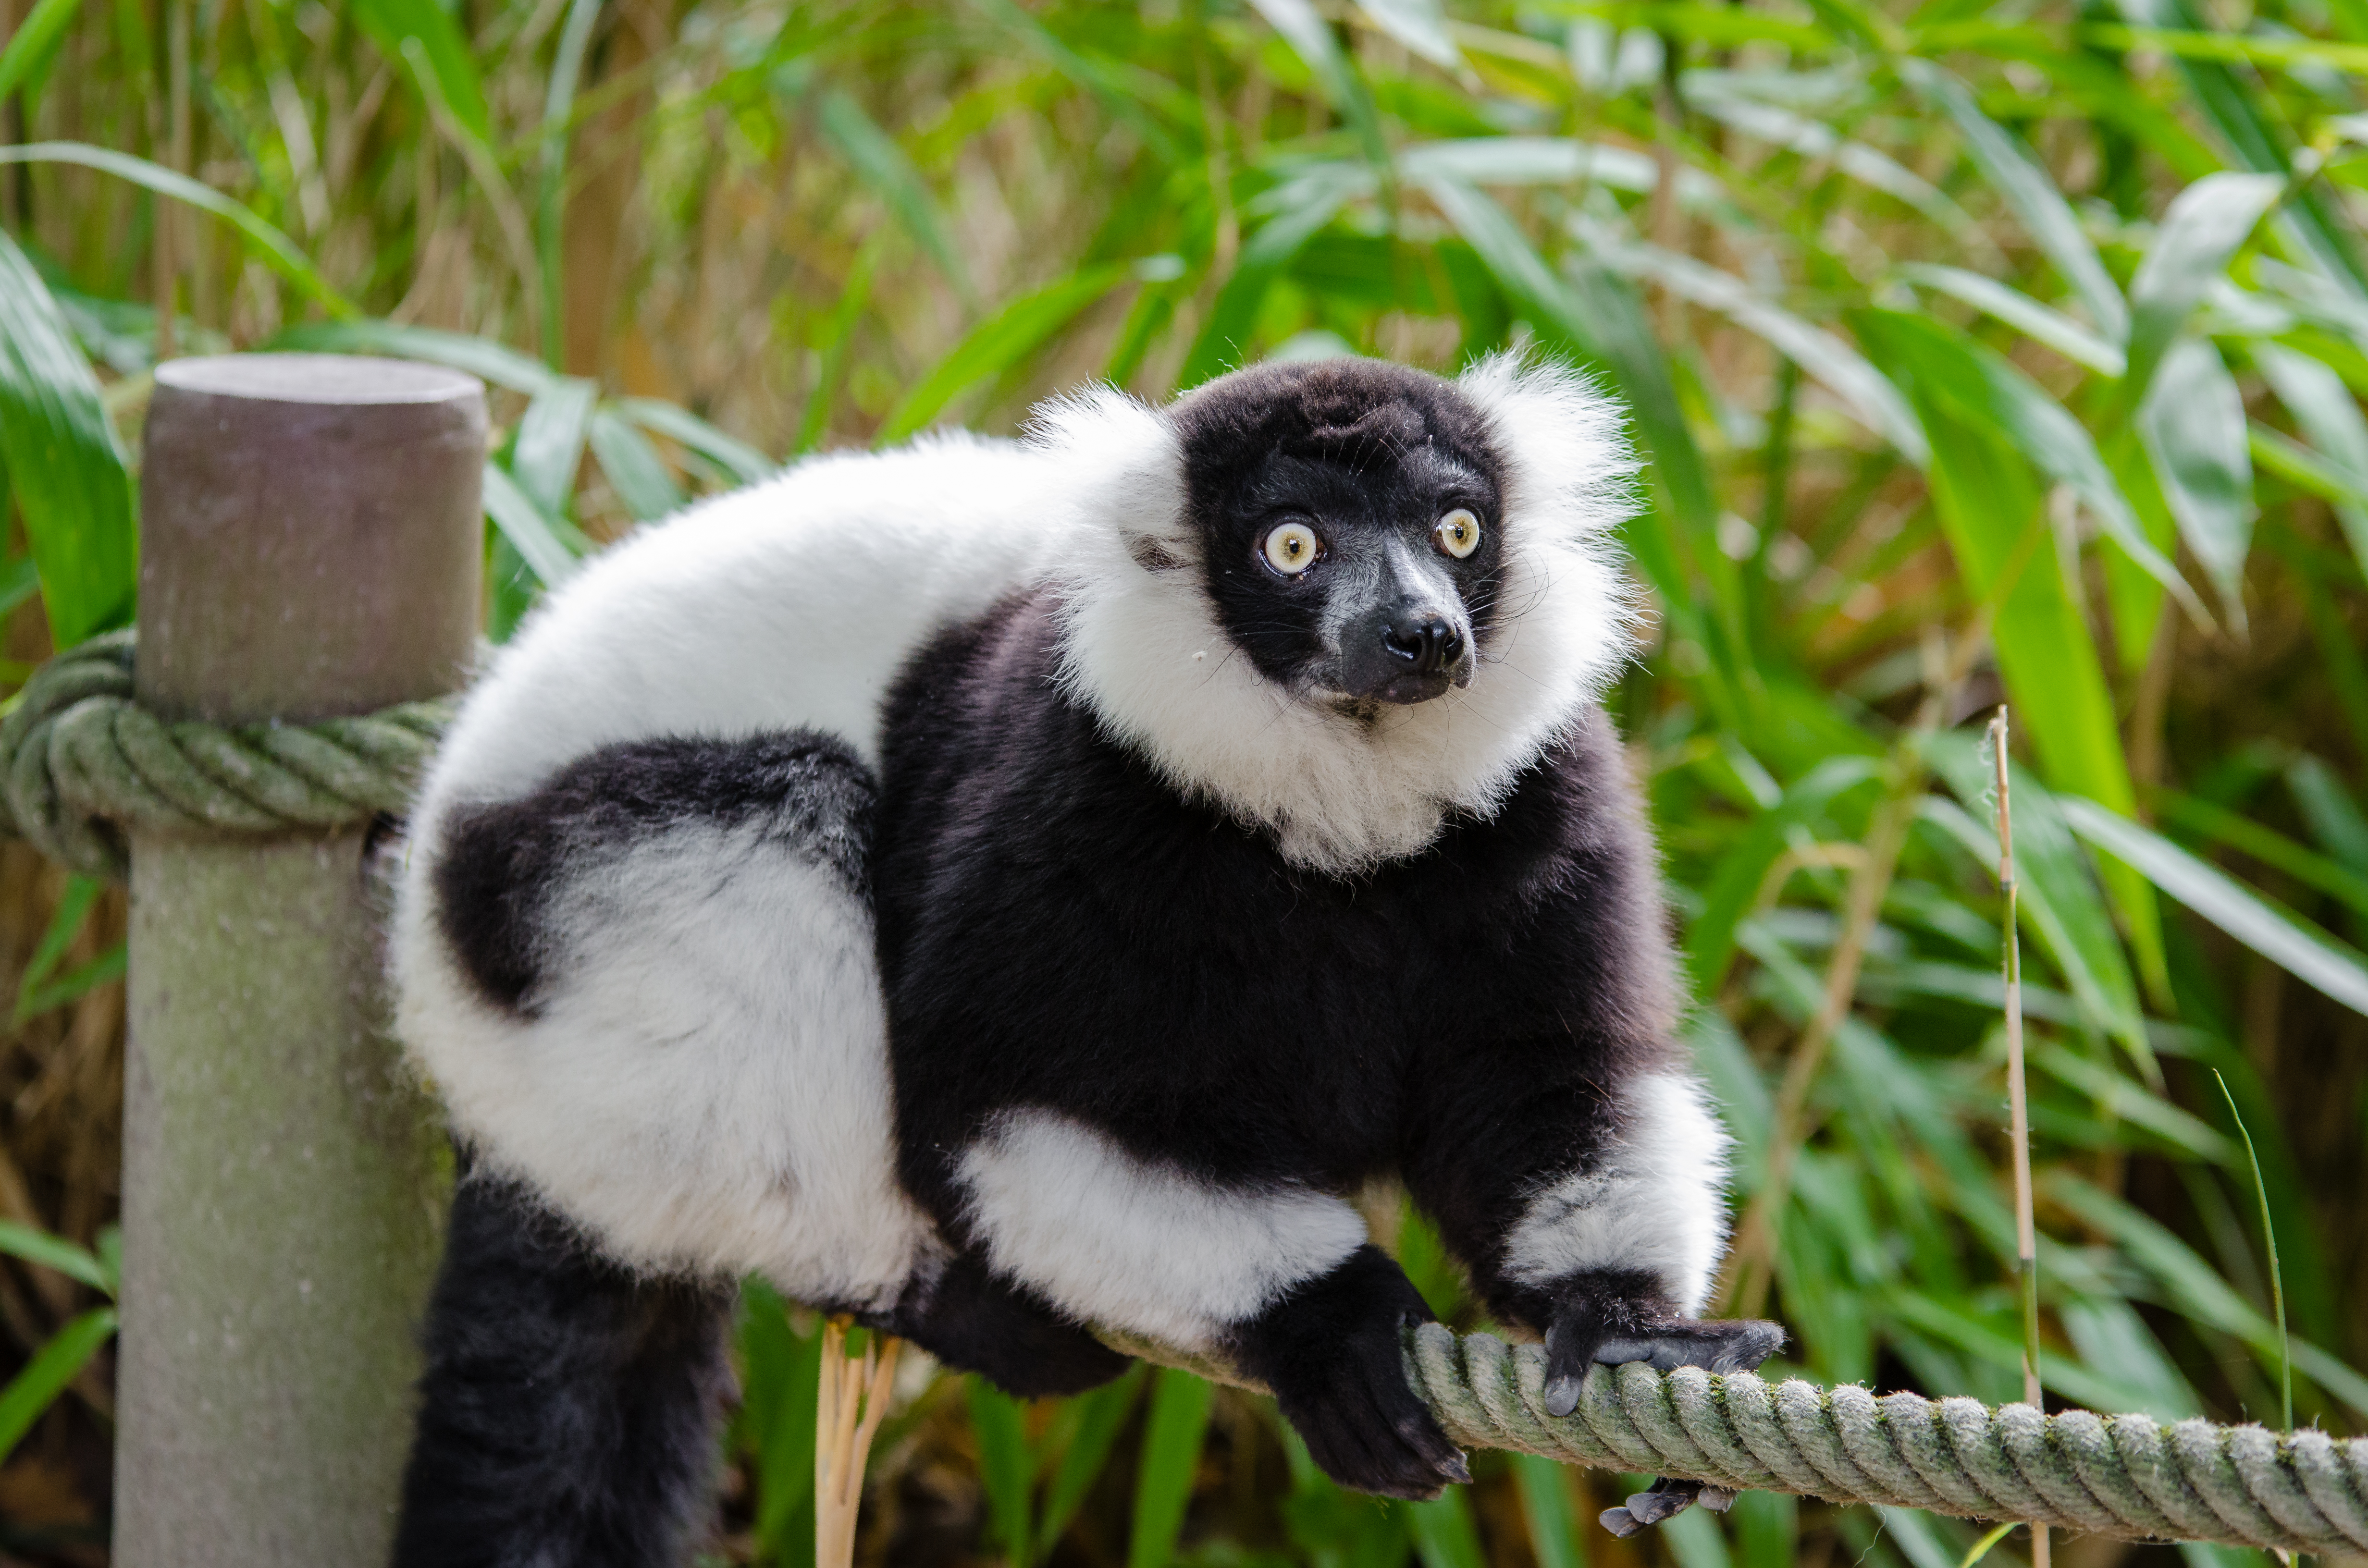
animal, wildlife, zoo, mammal, fauna, primate, gibbon, madagascar, vertebrate, lemur, new world monkey, indri